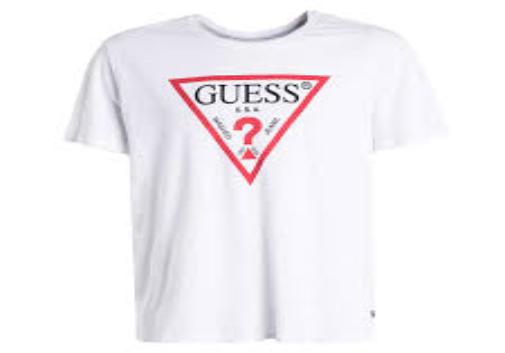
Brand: Guess
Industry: Clothes